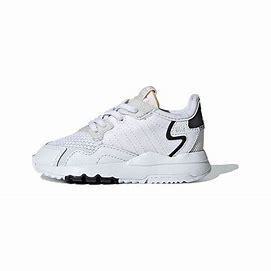
Brand: adidas
Model: originals Adidas Originals Nite Jogger